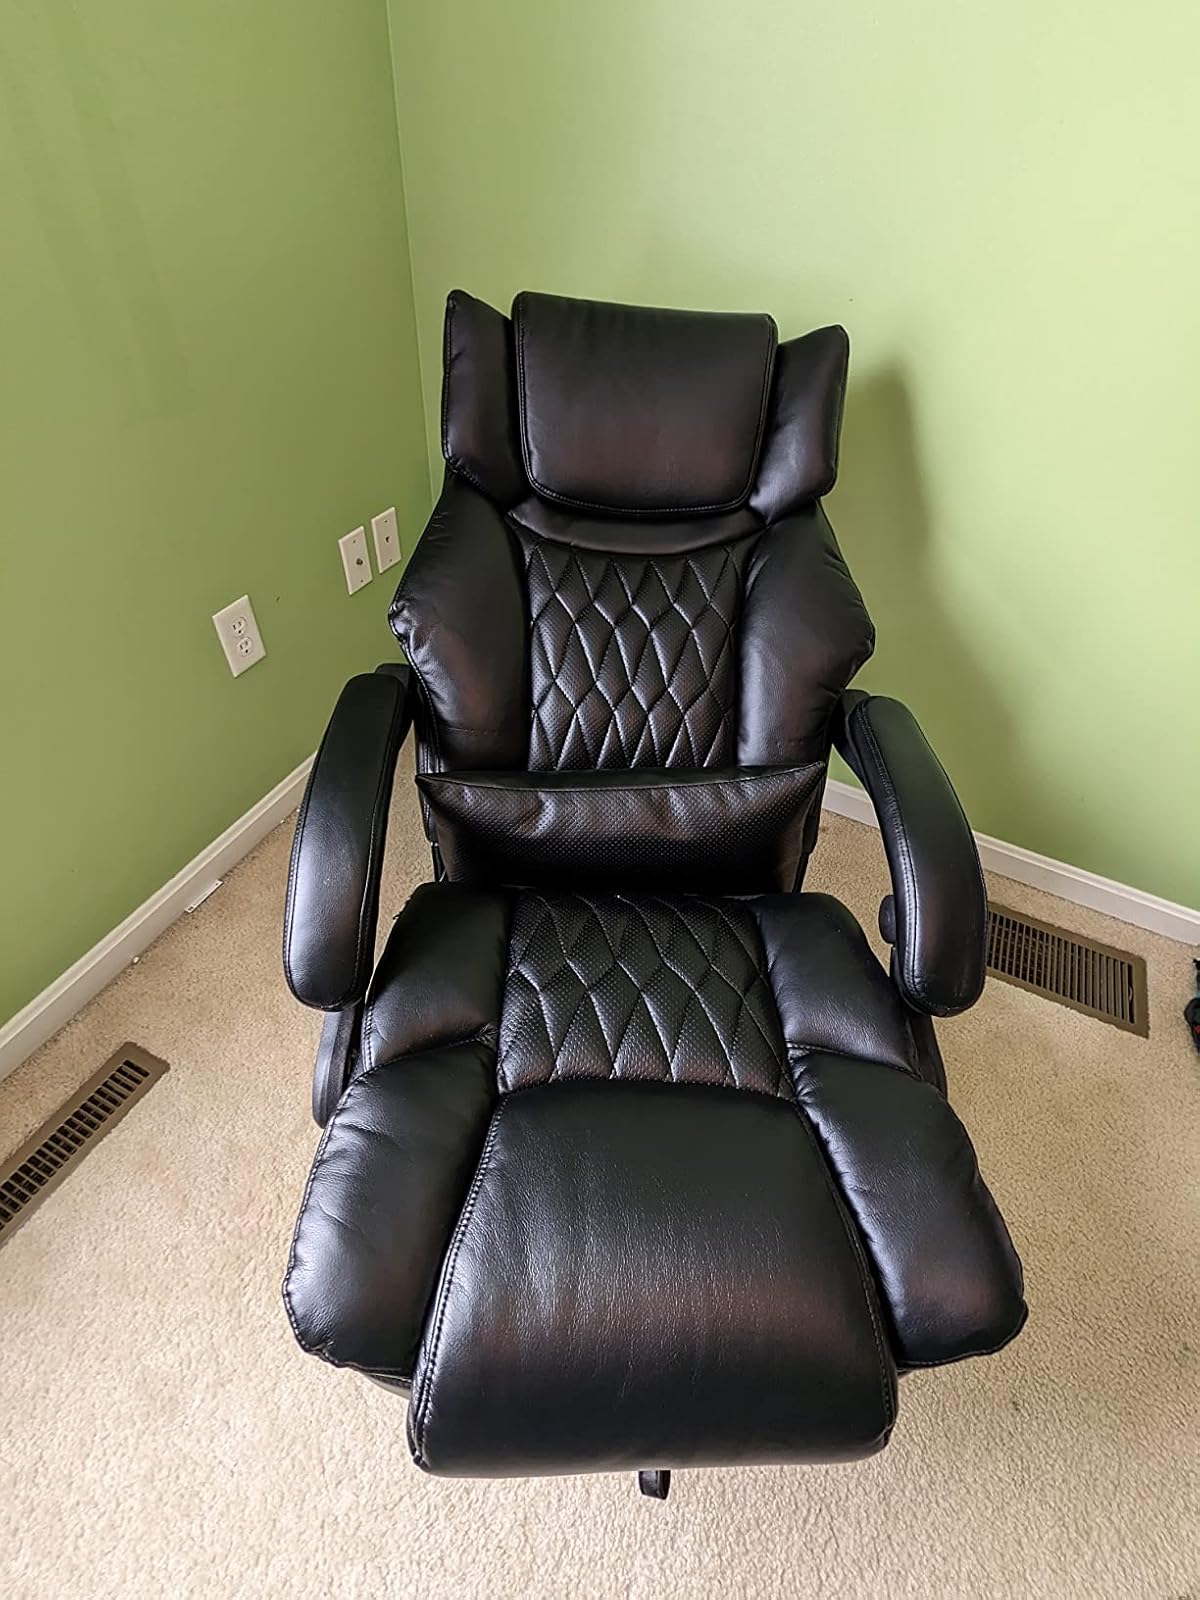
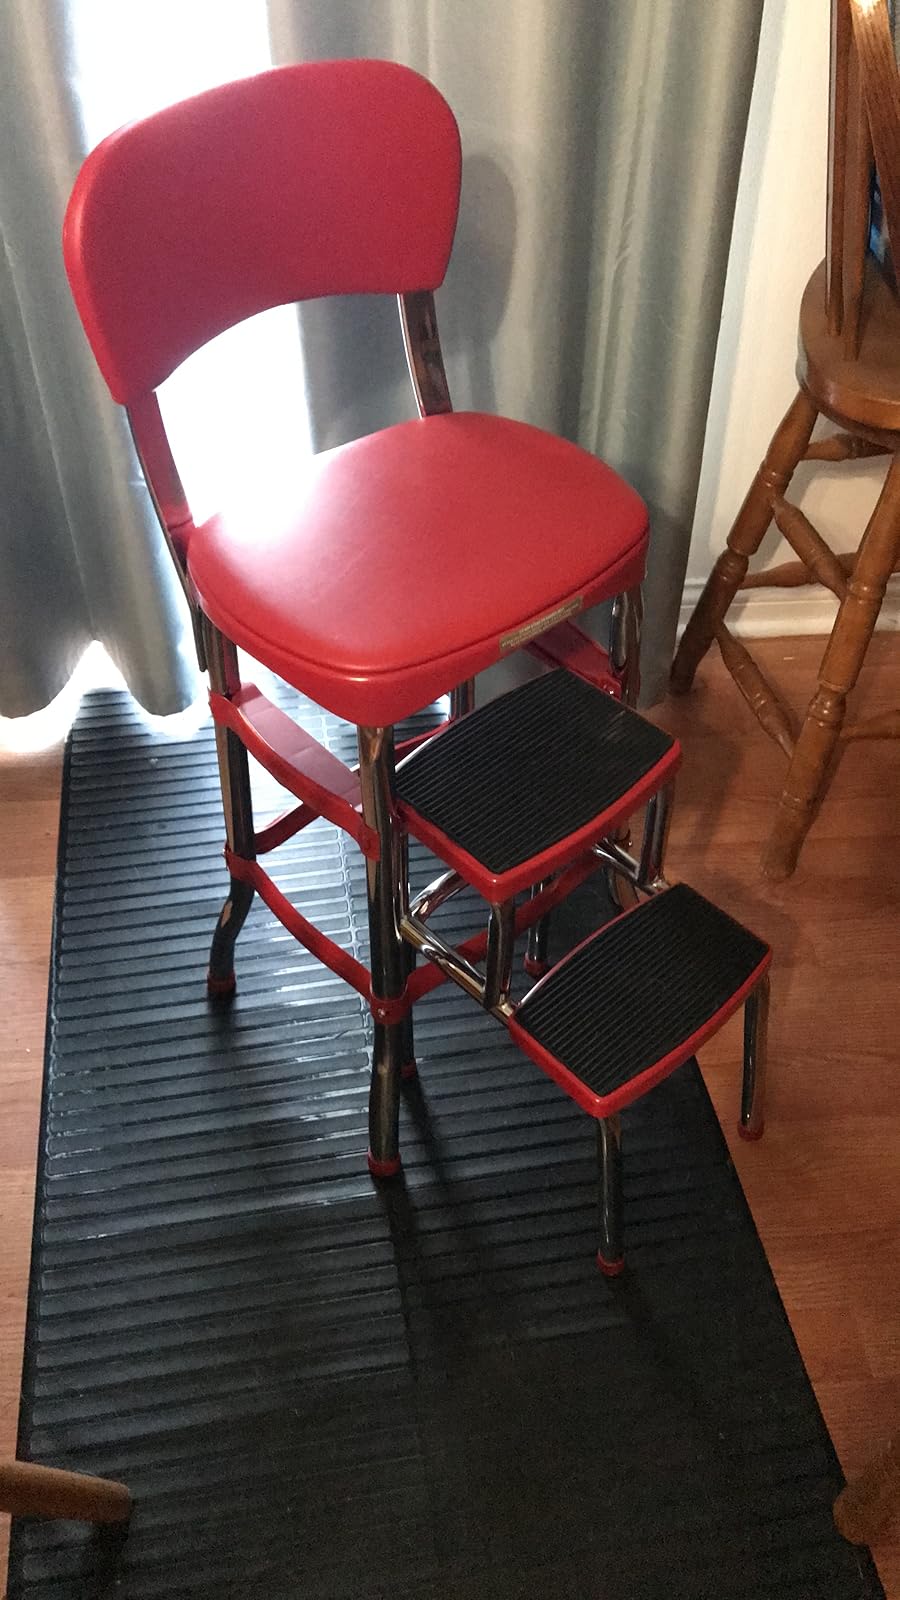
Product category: items_chair
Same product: no